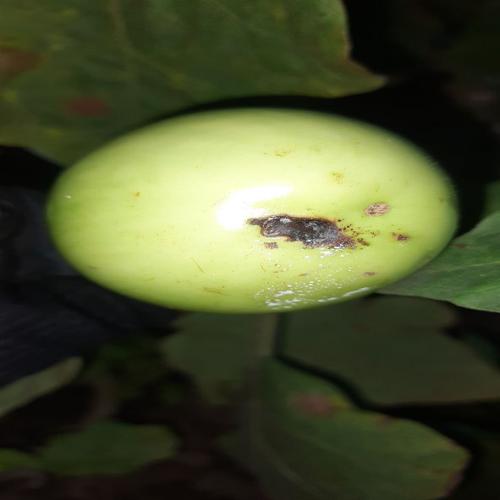
Label: Shoot and Fruit Borer